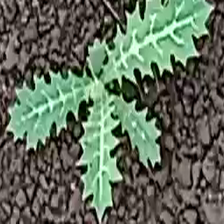
Weed species: Bilayat_(Mexicana_Argemone)